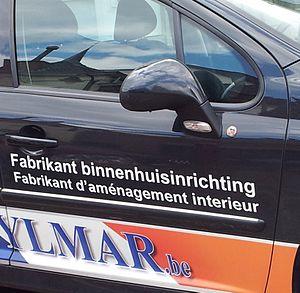
Le français en Flandre
Le français de Belgique est une variante régionale du français. Il est différent du wallon, qui est une langue d'oïl, au même titre que le picard, le champenois ou le lorrain. Le français de Belgique se différencie peu de celui de France ou de Suisse. Il se caractérise par des termes qui sont considérés comme archaïques en France, par des innovations locales, par des emprunts aux parlers romans de Wallonie et aux langues germaniques voisines.
Le français est diffusé dans de nombreux pays de par le monde, avec des statuts différents.